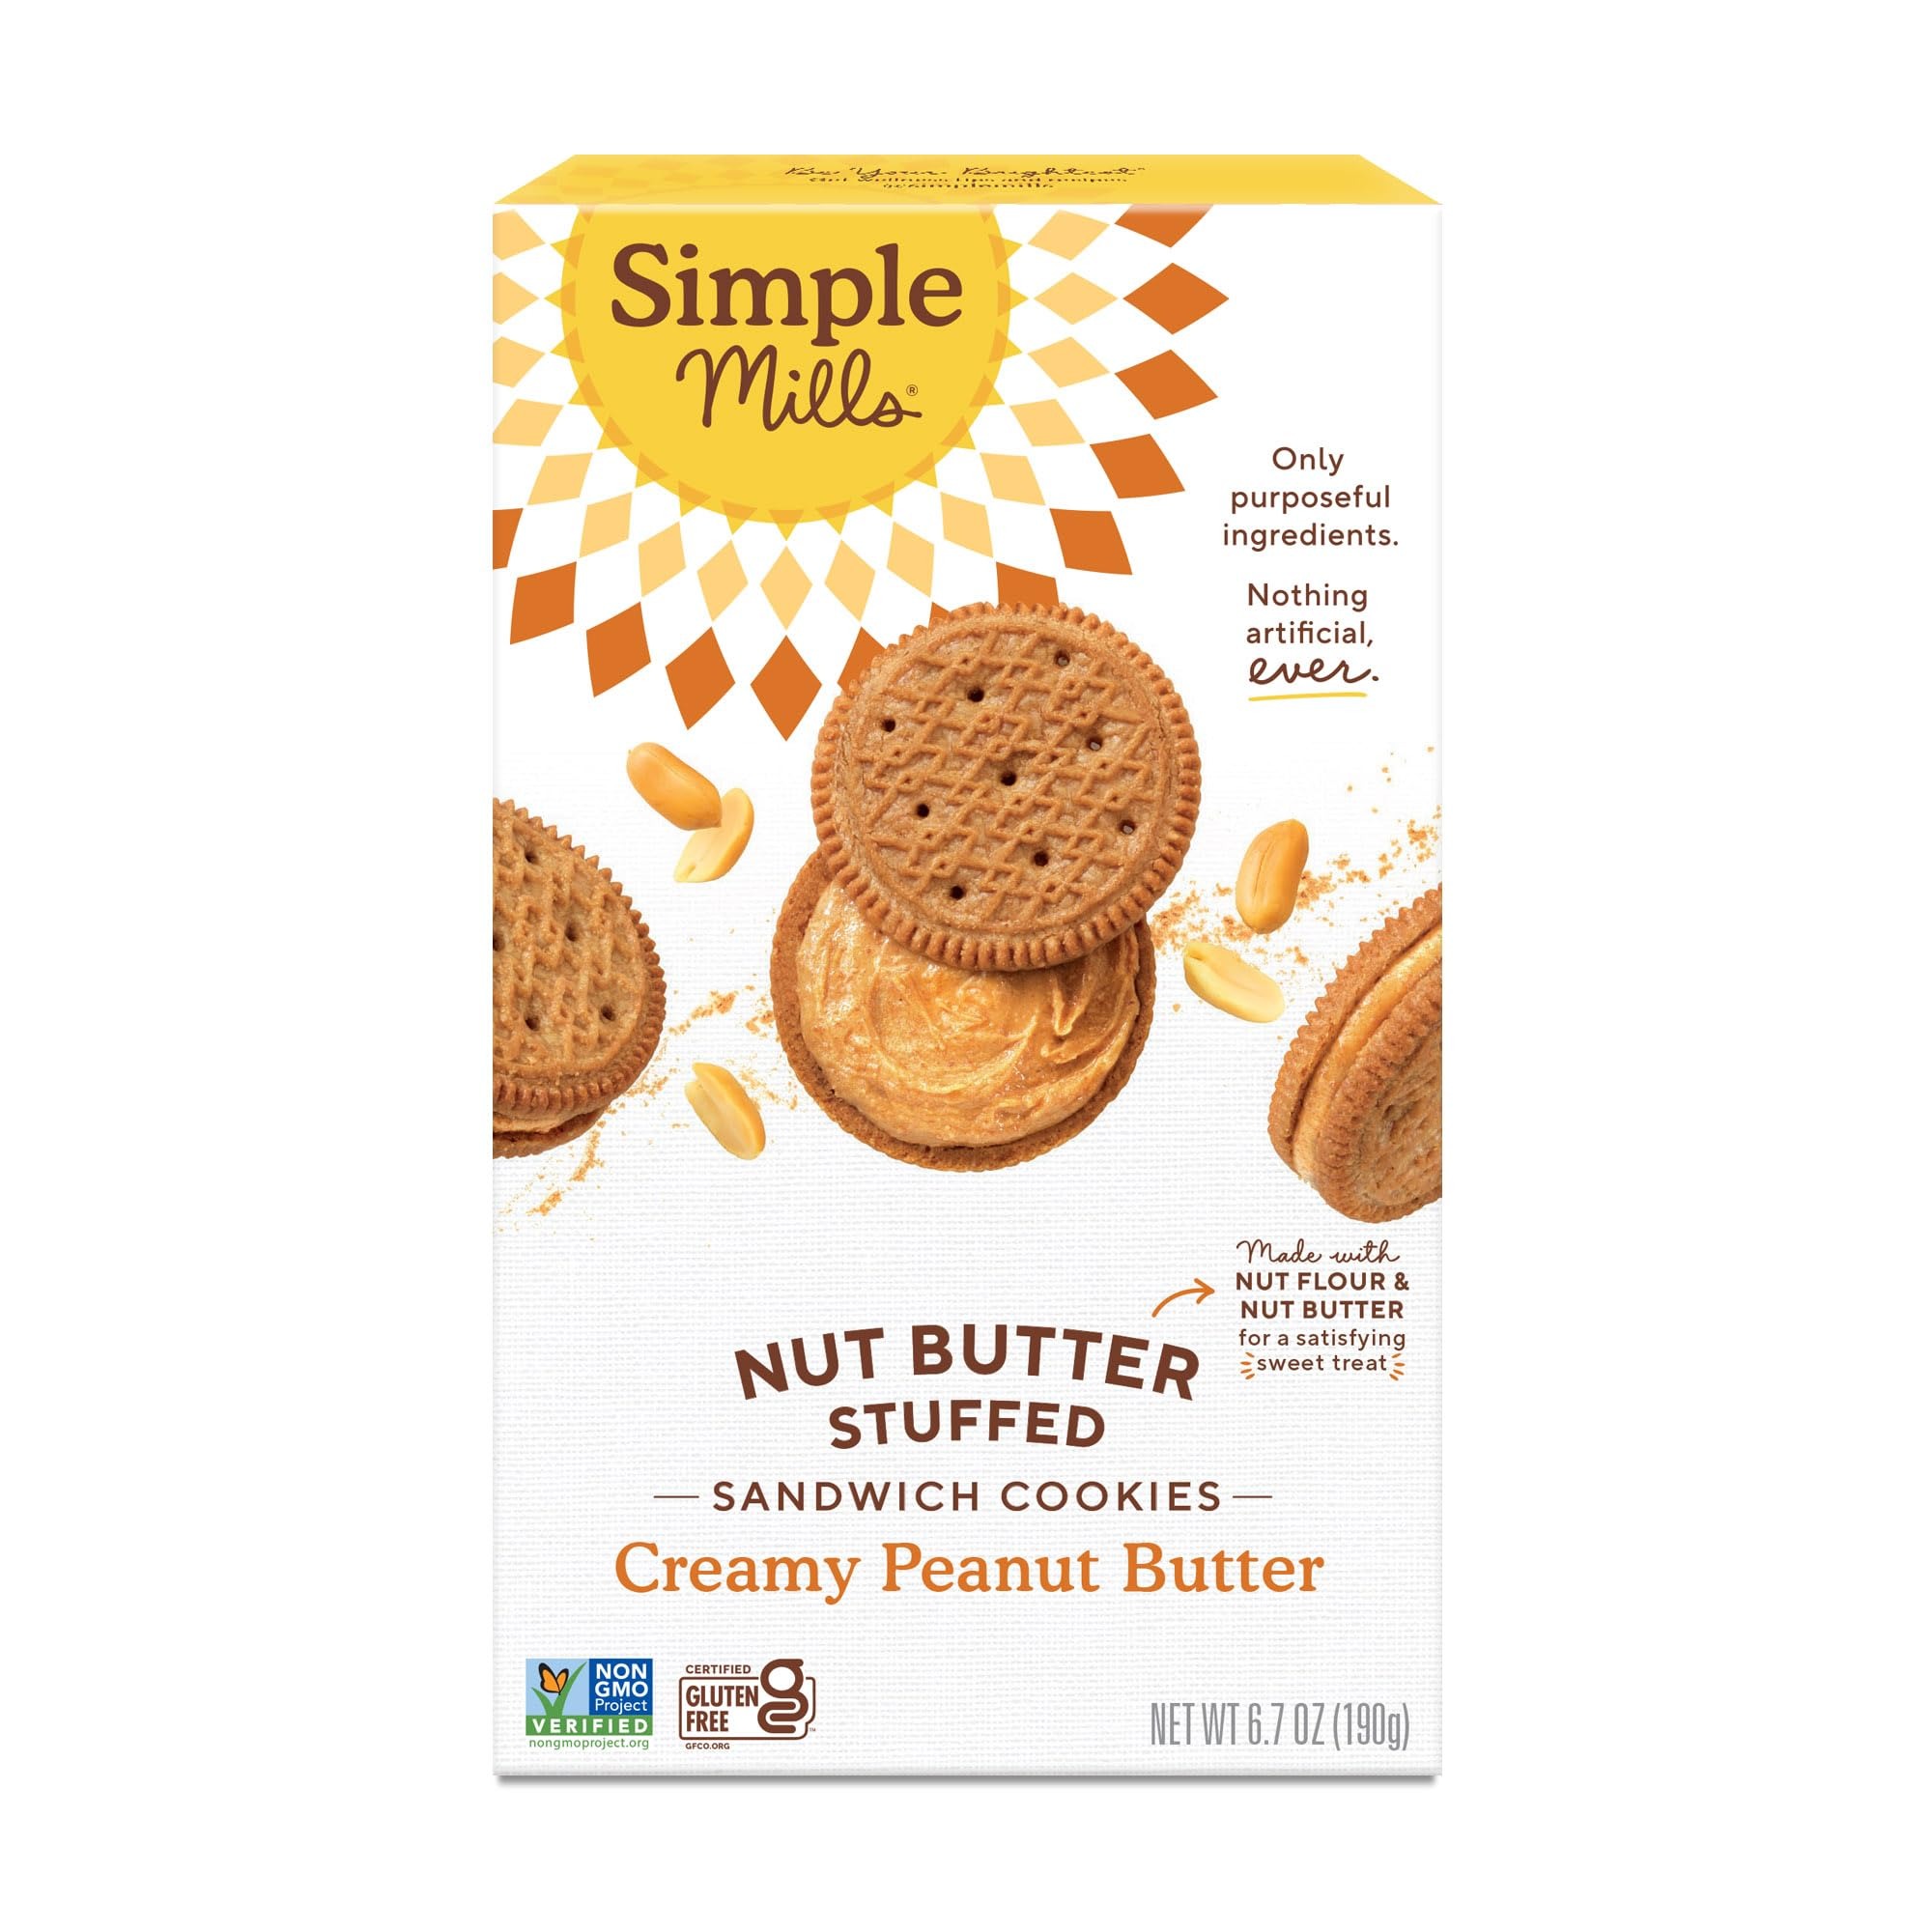
Item Name: Simple Mills Creamy Peanut Butter Sandwich Cookies - Gluten Free, Vegan, Healthy Snacks, 6.7 Ounce (Pack of 1)
Bullet Point 1: Receive 1 box of Simple Mills Creamy Peanut Butter Sandwich Cookies. The sandwich cookie you know and love, reimagined with nuts and real nut butter. A delicious way to satisfy your sweet snack craving any time of day
Bullet Point 2: Just like other Simple Mills Cookies, Sandwich cookies are made with nutrient dense ingredients, and nothing artificial
Bullet Point 3: Less Sugar than the competition
Bullet Point 4: Made with Organic coconut sugar that provides just the right sweetness in both the cookie and the filling
Bullet Point 5: Non-GMO Project Verified, Certified Gluten Free, Kosher Dairy, Corn Free, Gum Free, Vegan
Value: 6.7
Unit: Ounce

Price: 6.99